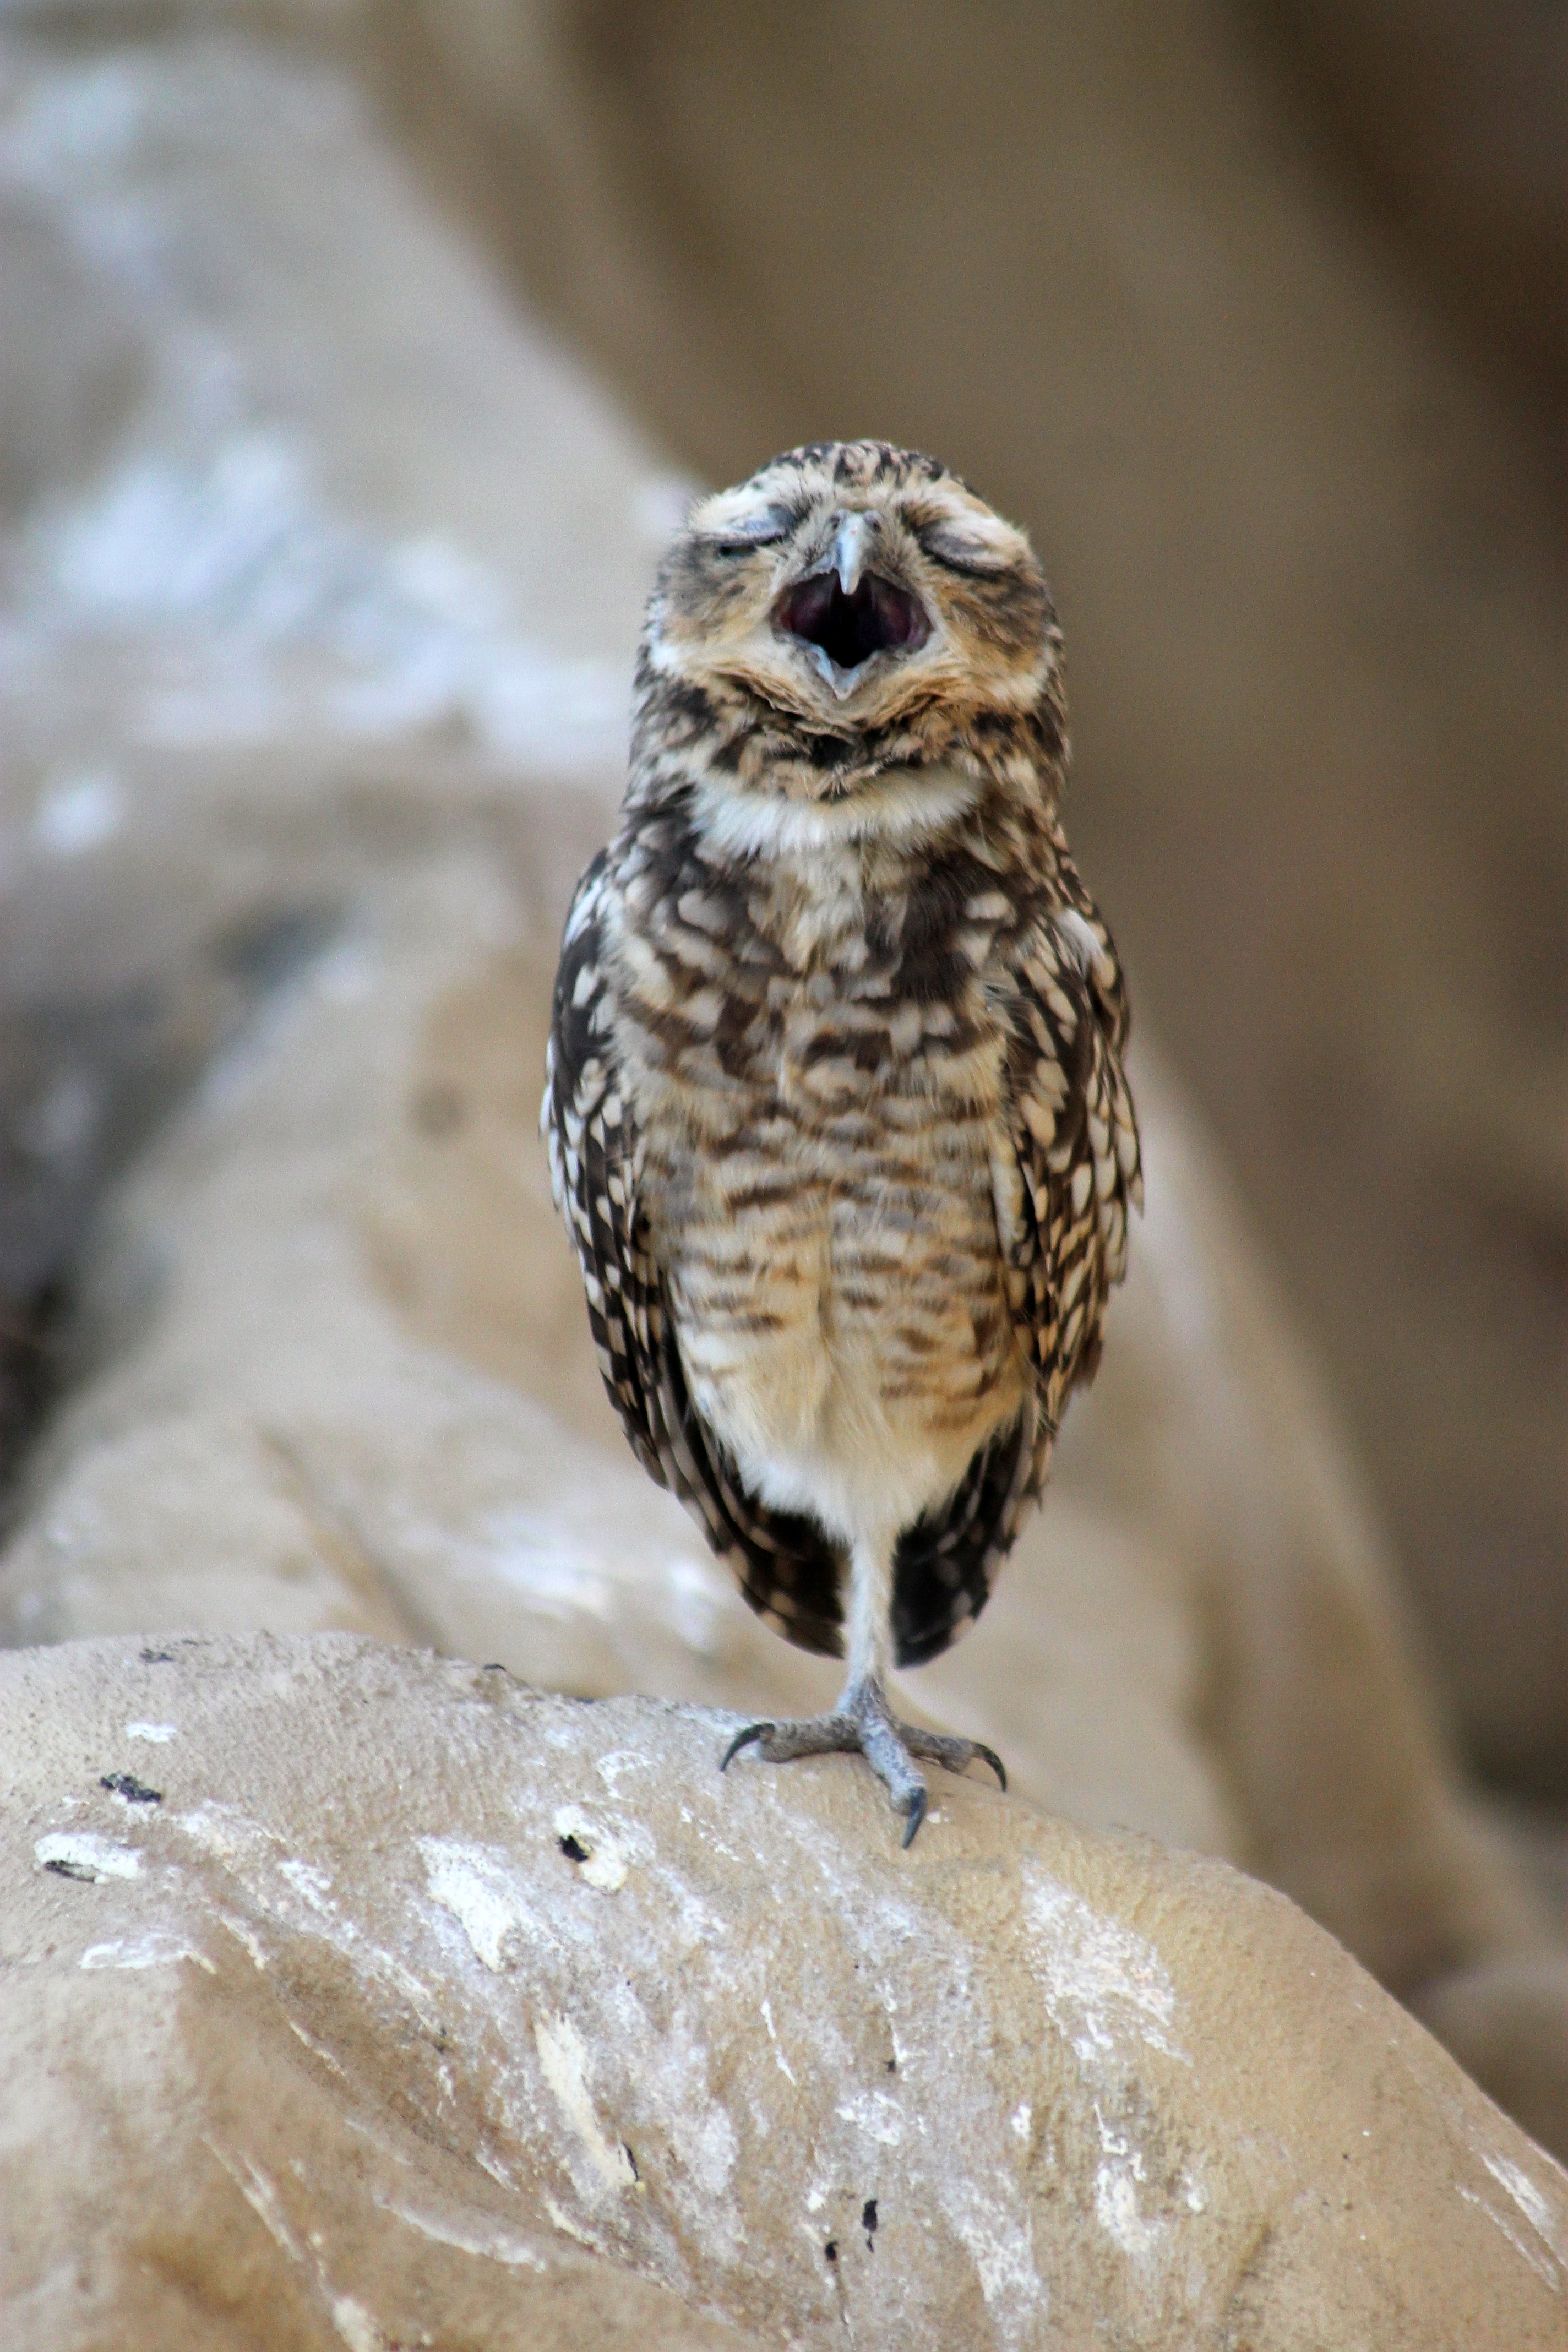
nature, bird, wing, wildlife, relax, beak, winged, owl, fauna, yawn, bird of prey, close up, birds, sleepy, vertebrate, sparrow, feathered, falcon, house sparrow, perching bird, a foot, half feet